2009 Super League Grand Final

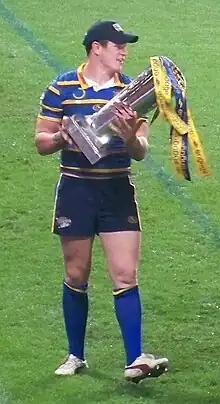
Luke Burgess with the cup following the game.

The extras were kicked from straight in front by Sinfield, so the score was 17-10 in favour of Leeds with under seven minutes of play remaining. Just on the seventy-eight-minute mark the ball went to Rob Burrow for a drop goal attempt which he kicked successfully, putting the score at 18-10, which it would remain until the full-time siren.